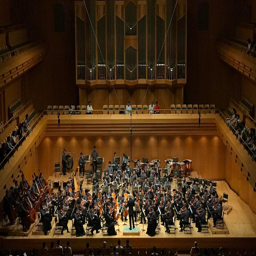
orchestra performs a concert today .